Acid

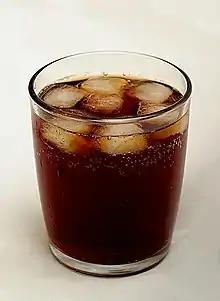
Carbonated water (HCO aqueous solution) is commonly added to soft drinks to make them effervesce.

Tartaric acid is an important component of some commonly used foods like unripened mangoes and tamarind. Natural fruits and vegetables also contain acids. Citric acid is present in oranges, lemon and other citrus fruits. Oxalic acid is present in tomatoes, spinach, and especially in carambola and rhubarb; rhubarb leaves and unripe carambolas are toxic because of high concentrations of oxalic acid. Ascorbic acid (Vitamin C) is an essential vitamin for the human body and is present in such foods as amla (Indian gooseberry), lemon, citrus fruits, and guava.